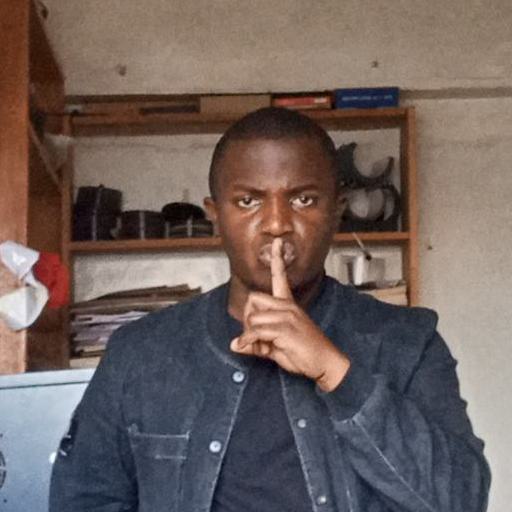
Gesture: mute